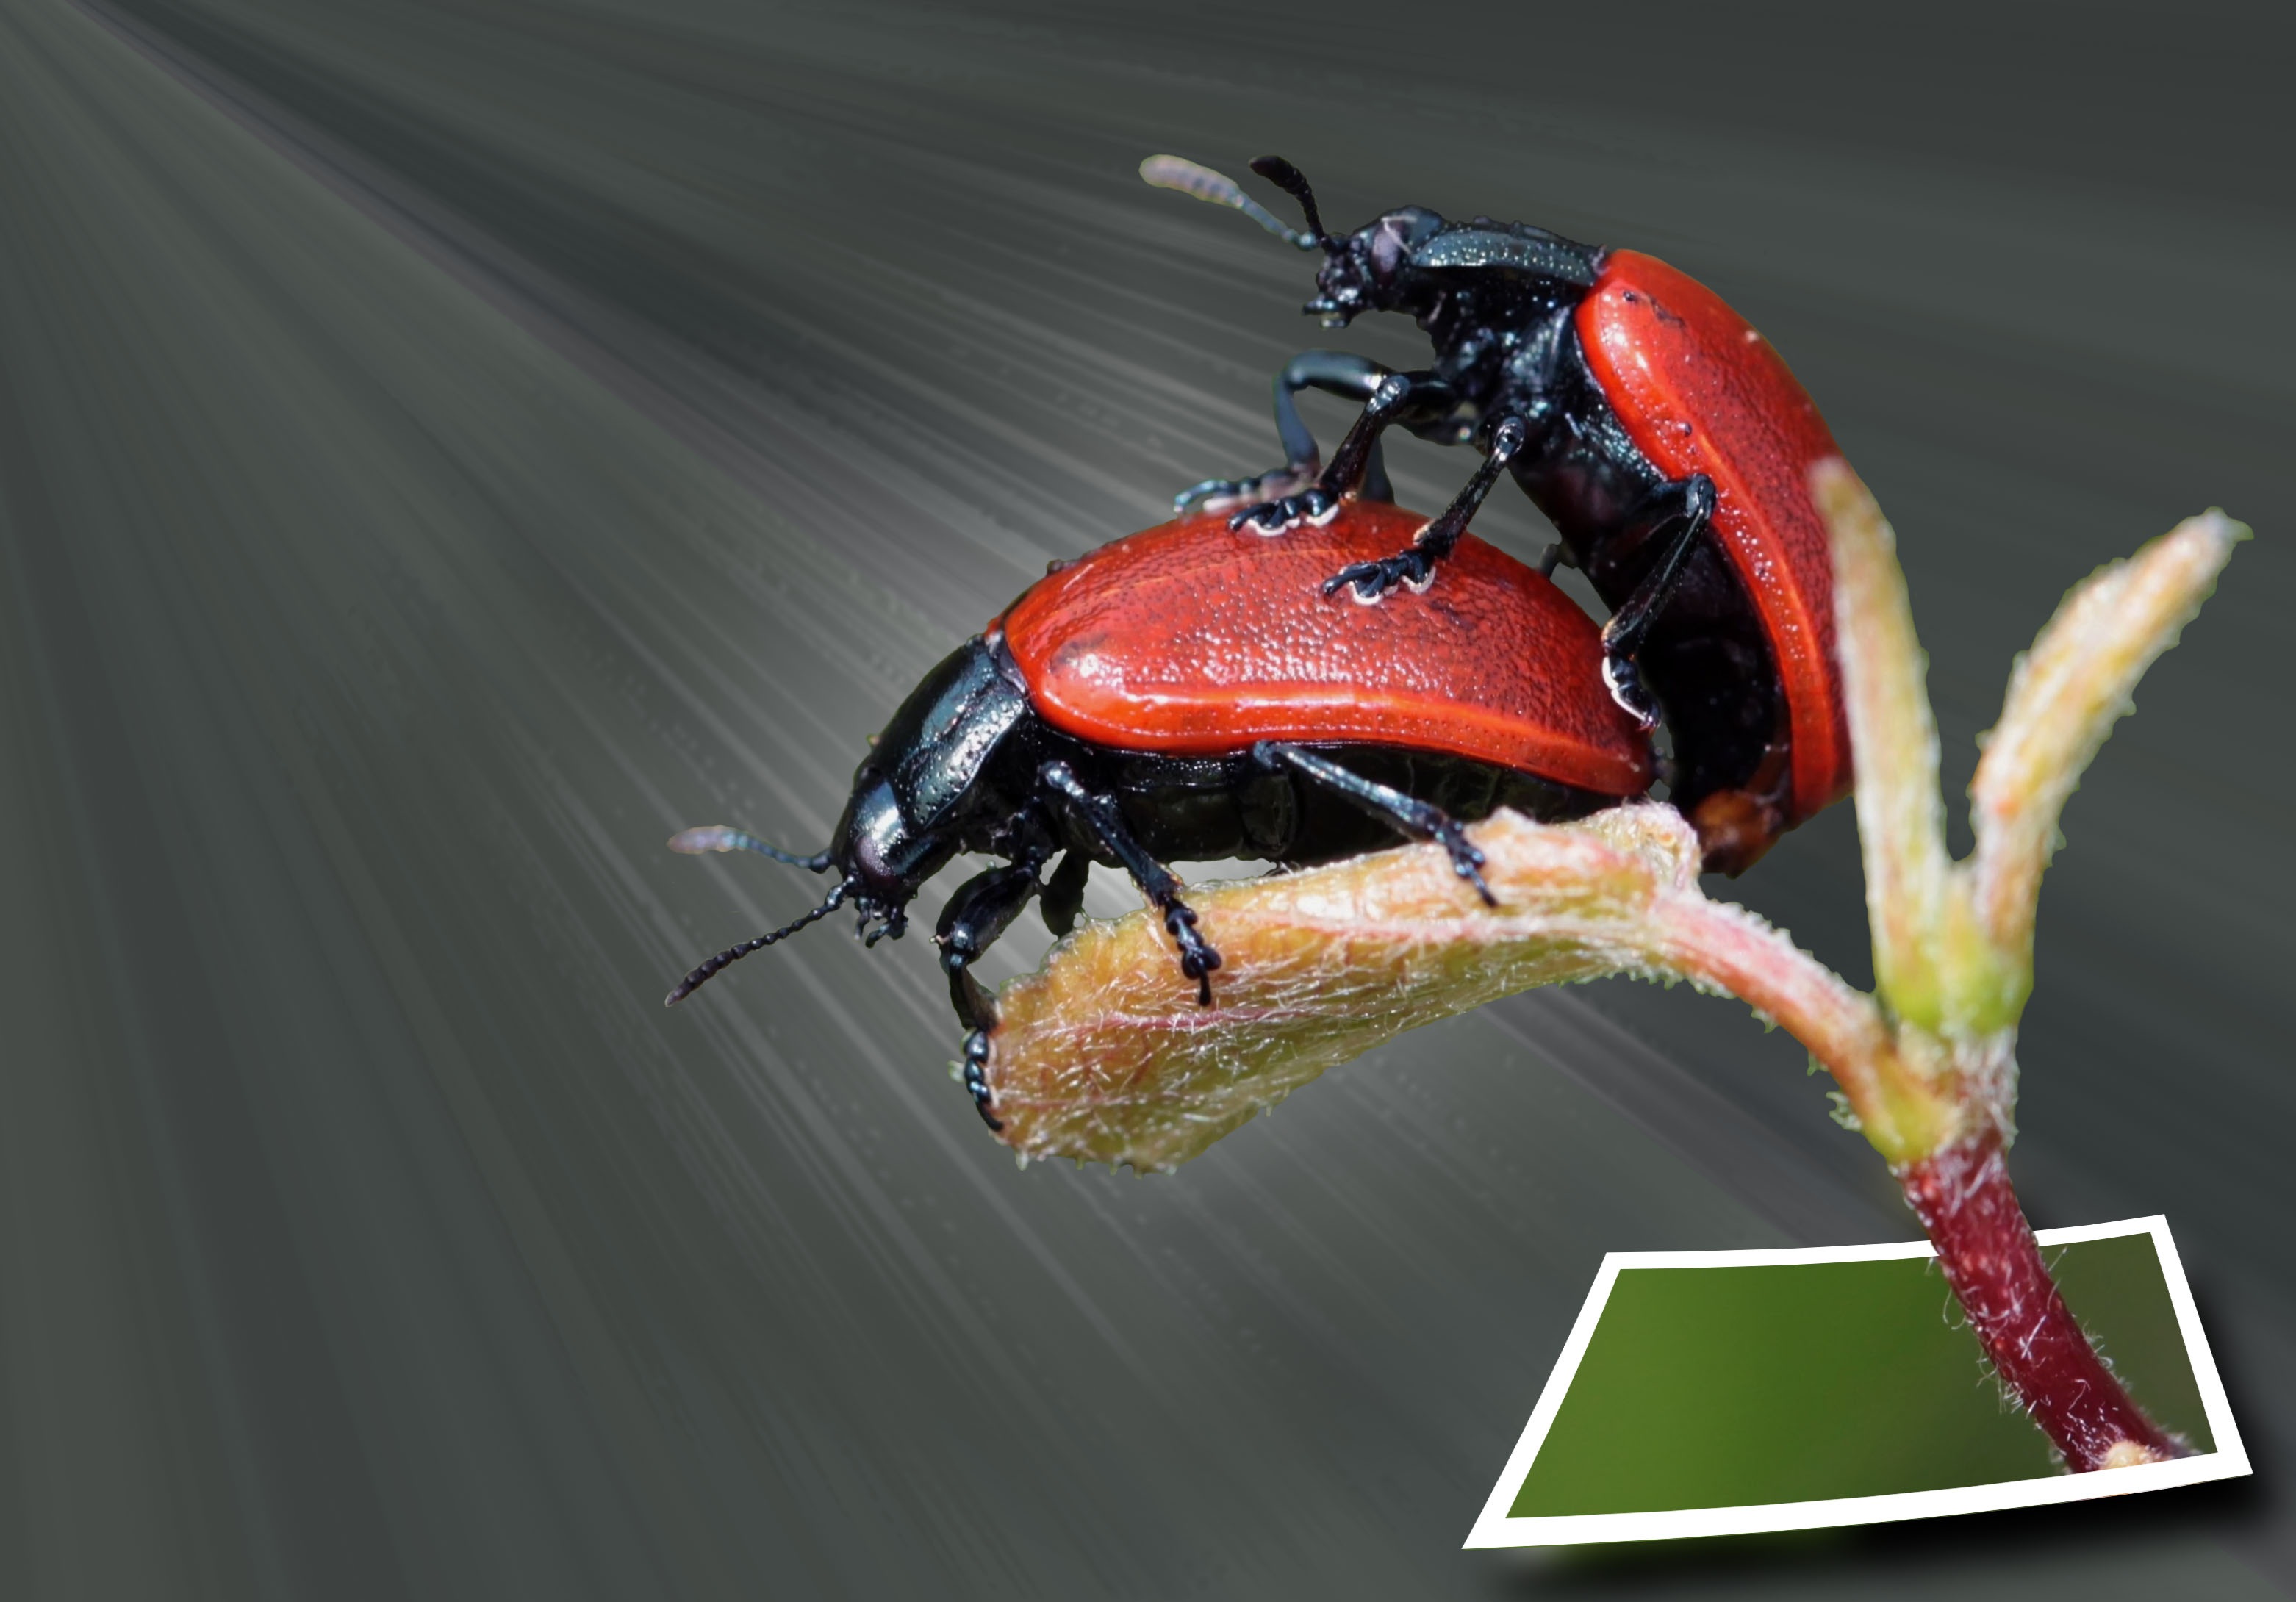
nature, insect, macro, close, fauna, invertebrate, crawl, beetle, macro photography, image editing, arthropod, out of bound